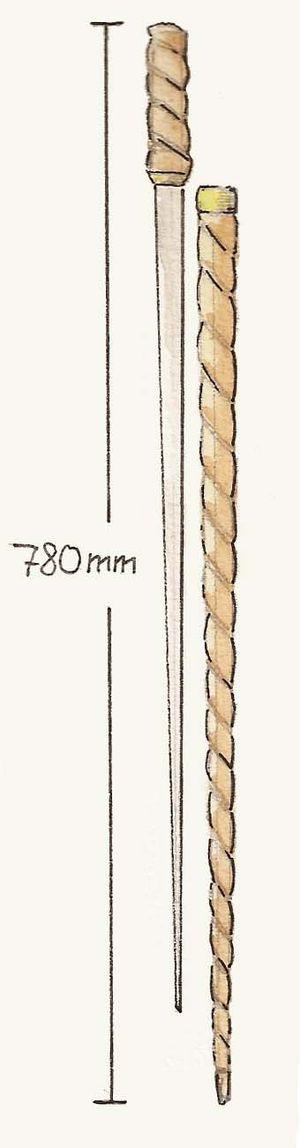
La canne-épée est une canne creuse armée d'une lame intérieure fixée à la poignée.